Uzen-Matsuoka Station

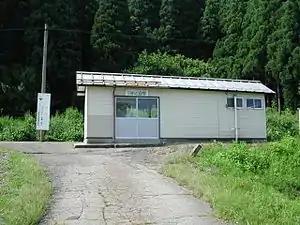
Uzen-Matsuoka Station in August 2004

is a railway station in the town of Oguni, Yamagata Prefecture, Japan, operated by East Japan Railway Company (JR East).